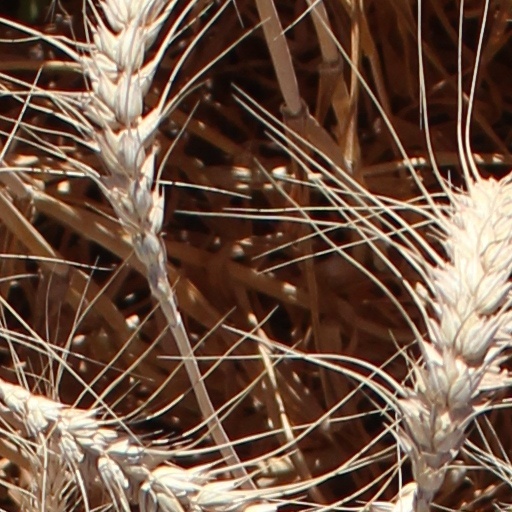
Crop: wheat